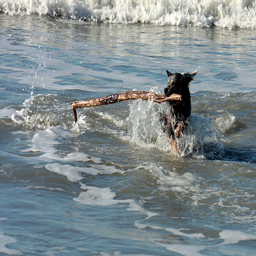
A dog fetches a large stick despite the ocean waves crashing near the shore.
A dog fetching a stick in rolling waves.
dog with a stick in it's mouth heading in from ocean surf
A small dog with a wooden branch in the water.
A dog holding a large branch in it's mouth.